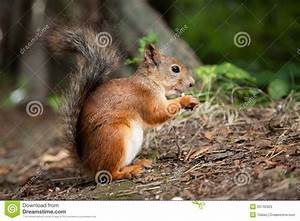
Label: squirrel